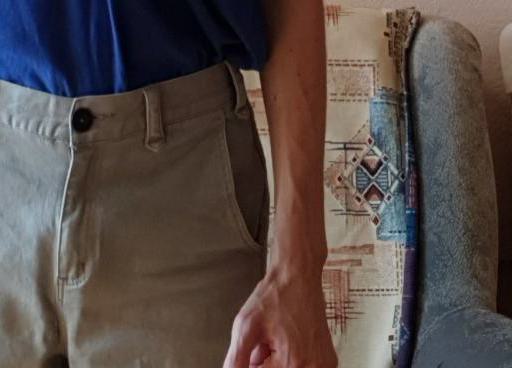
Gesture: no_gesture